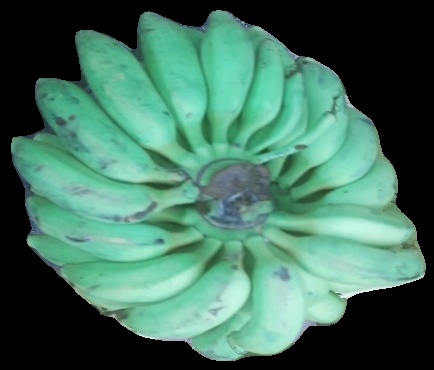
Variety: elakki-bale
Grade: grade2